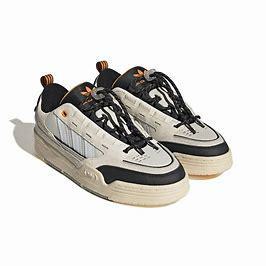
Brand: Adidas
Model: ADI2000